Mother Nature

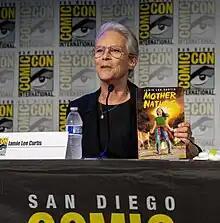
Jamie Lee Curtis with her book "Mother Nature" – a graphic novel

The pre-Socratic philosophers abstracted the entirety of phenomena of the world as singular: "physis", and this was inherited by Aristotle.